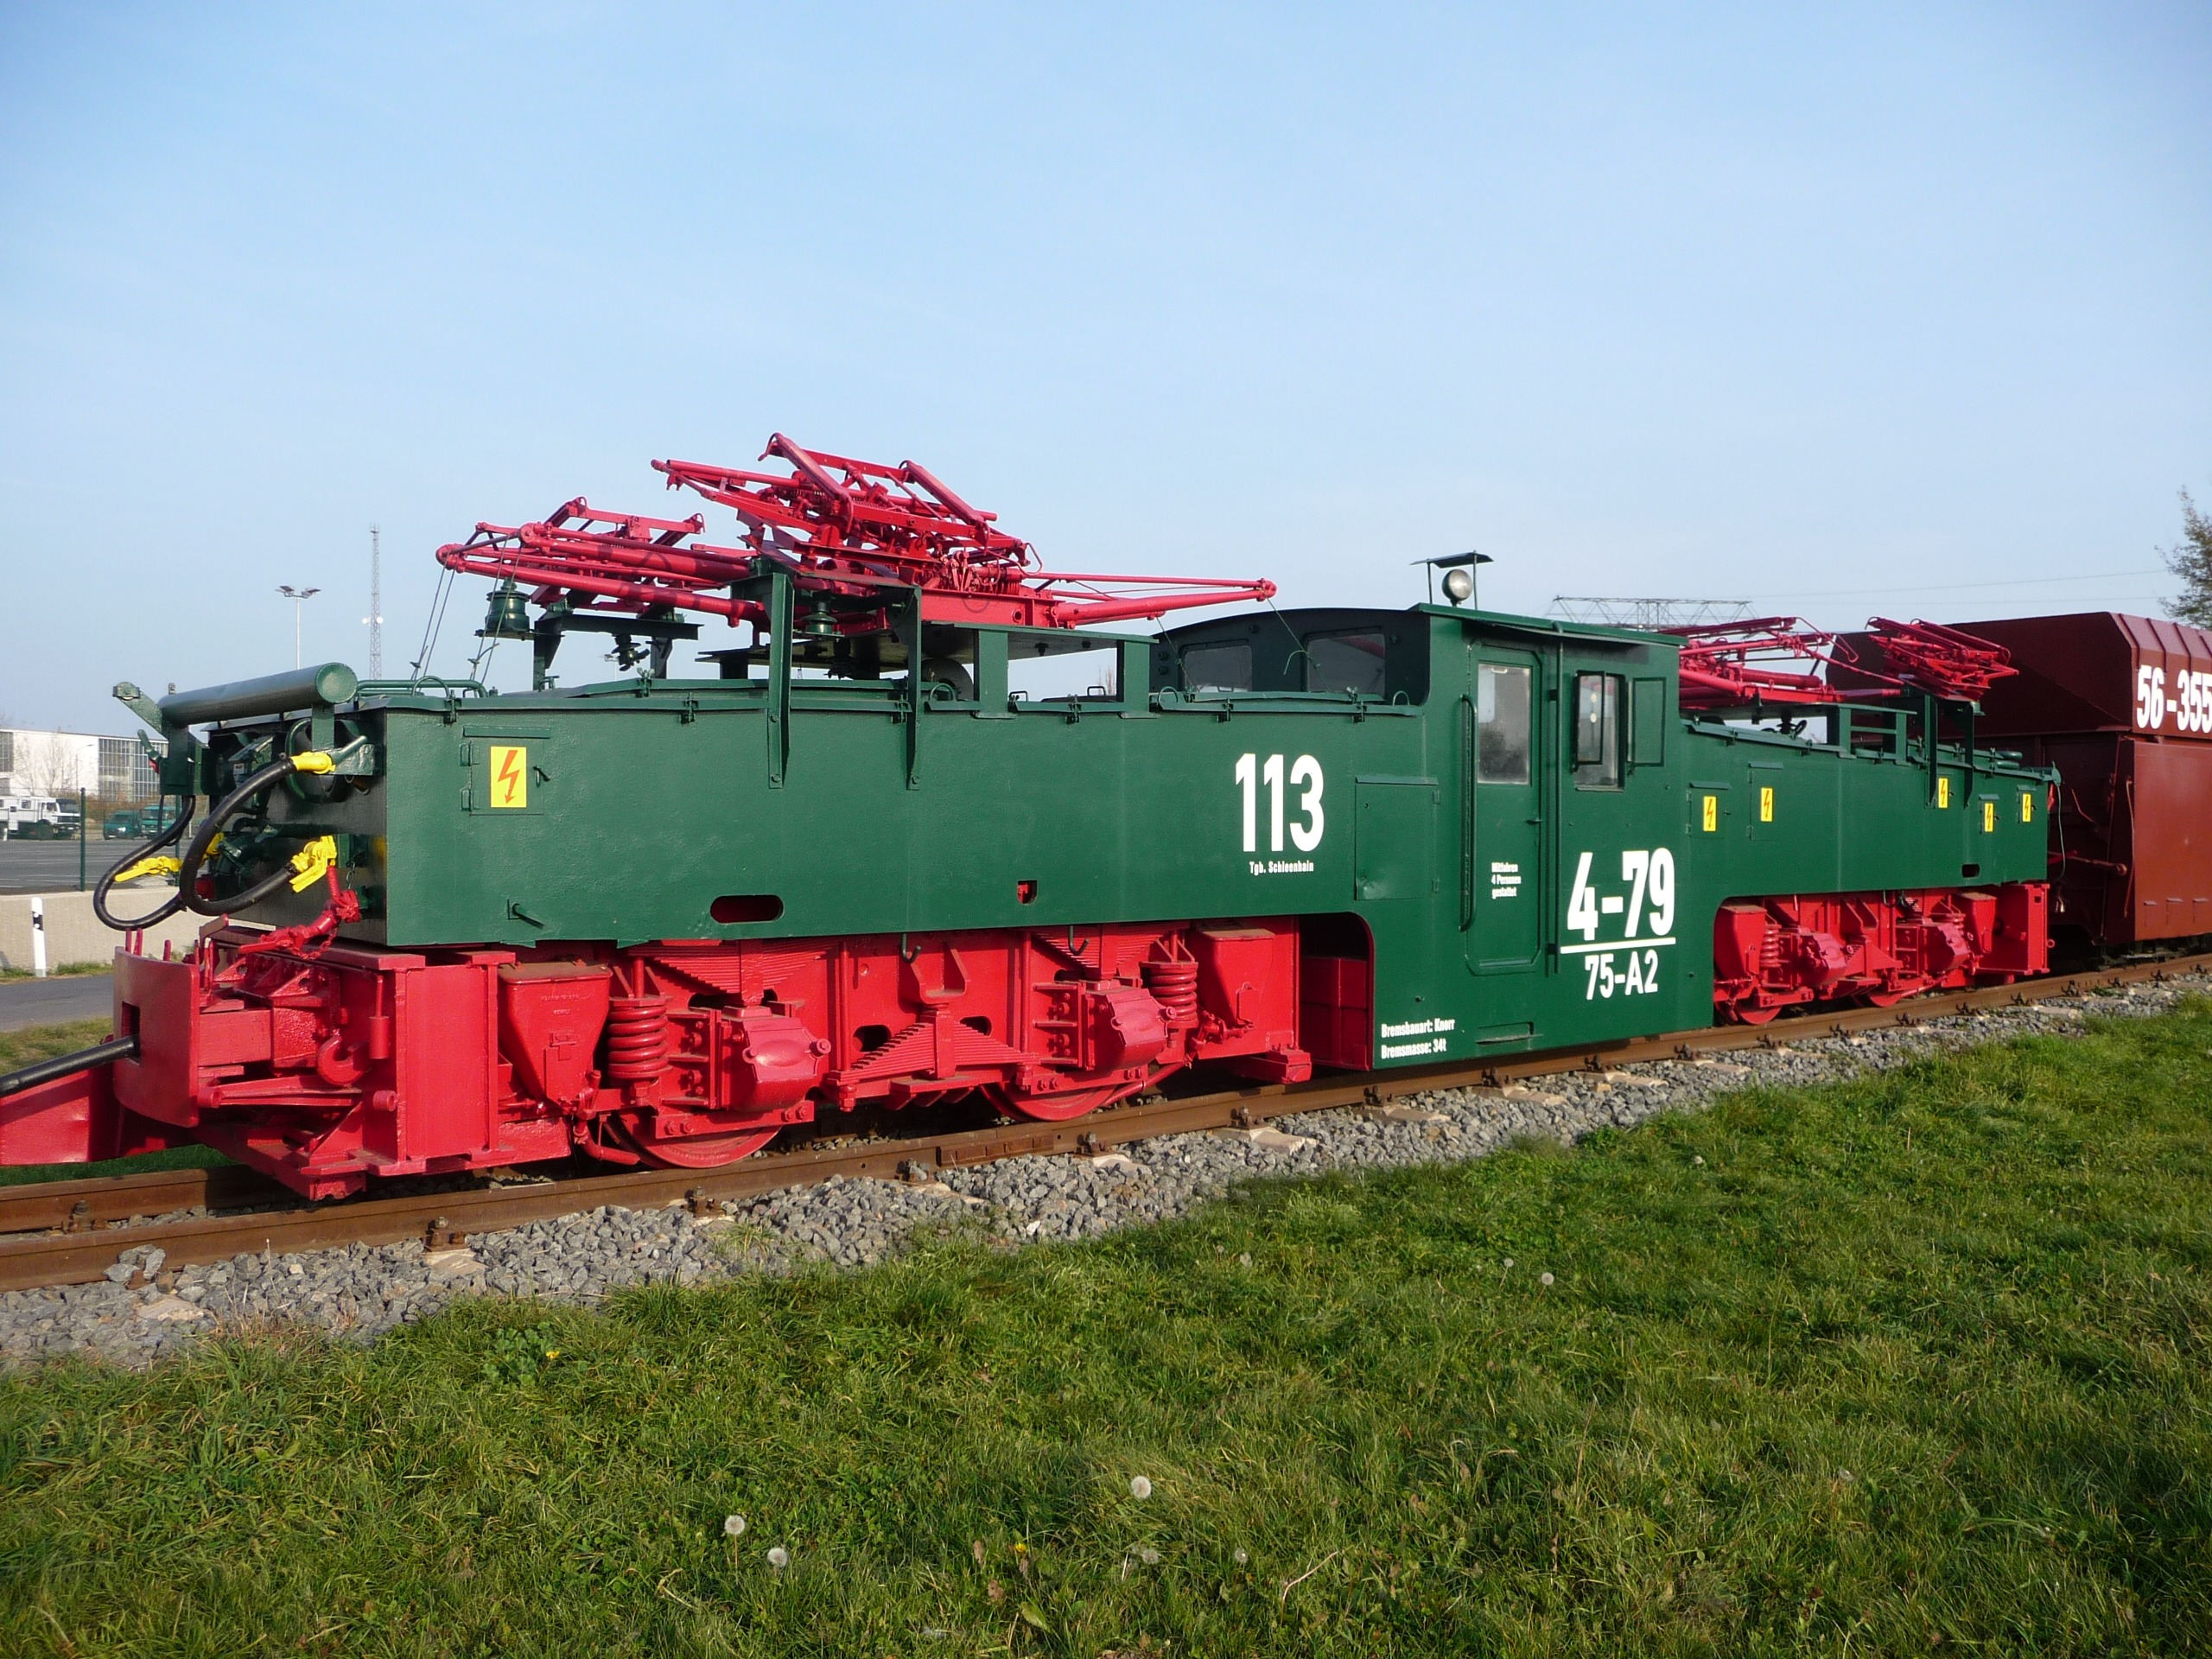
technology, track, train, asphalt, transport, vehicle, locomotive, cargo, rail transport, open pit mining, brown coal, land vehicle, rolling stock, railroad car, old mine locomotive